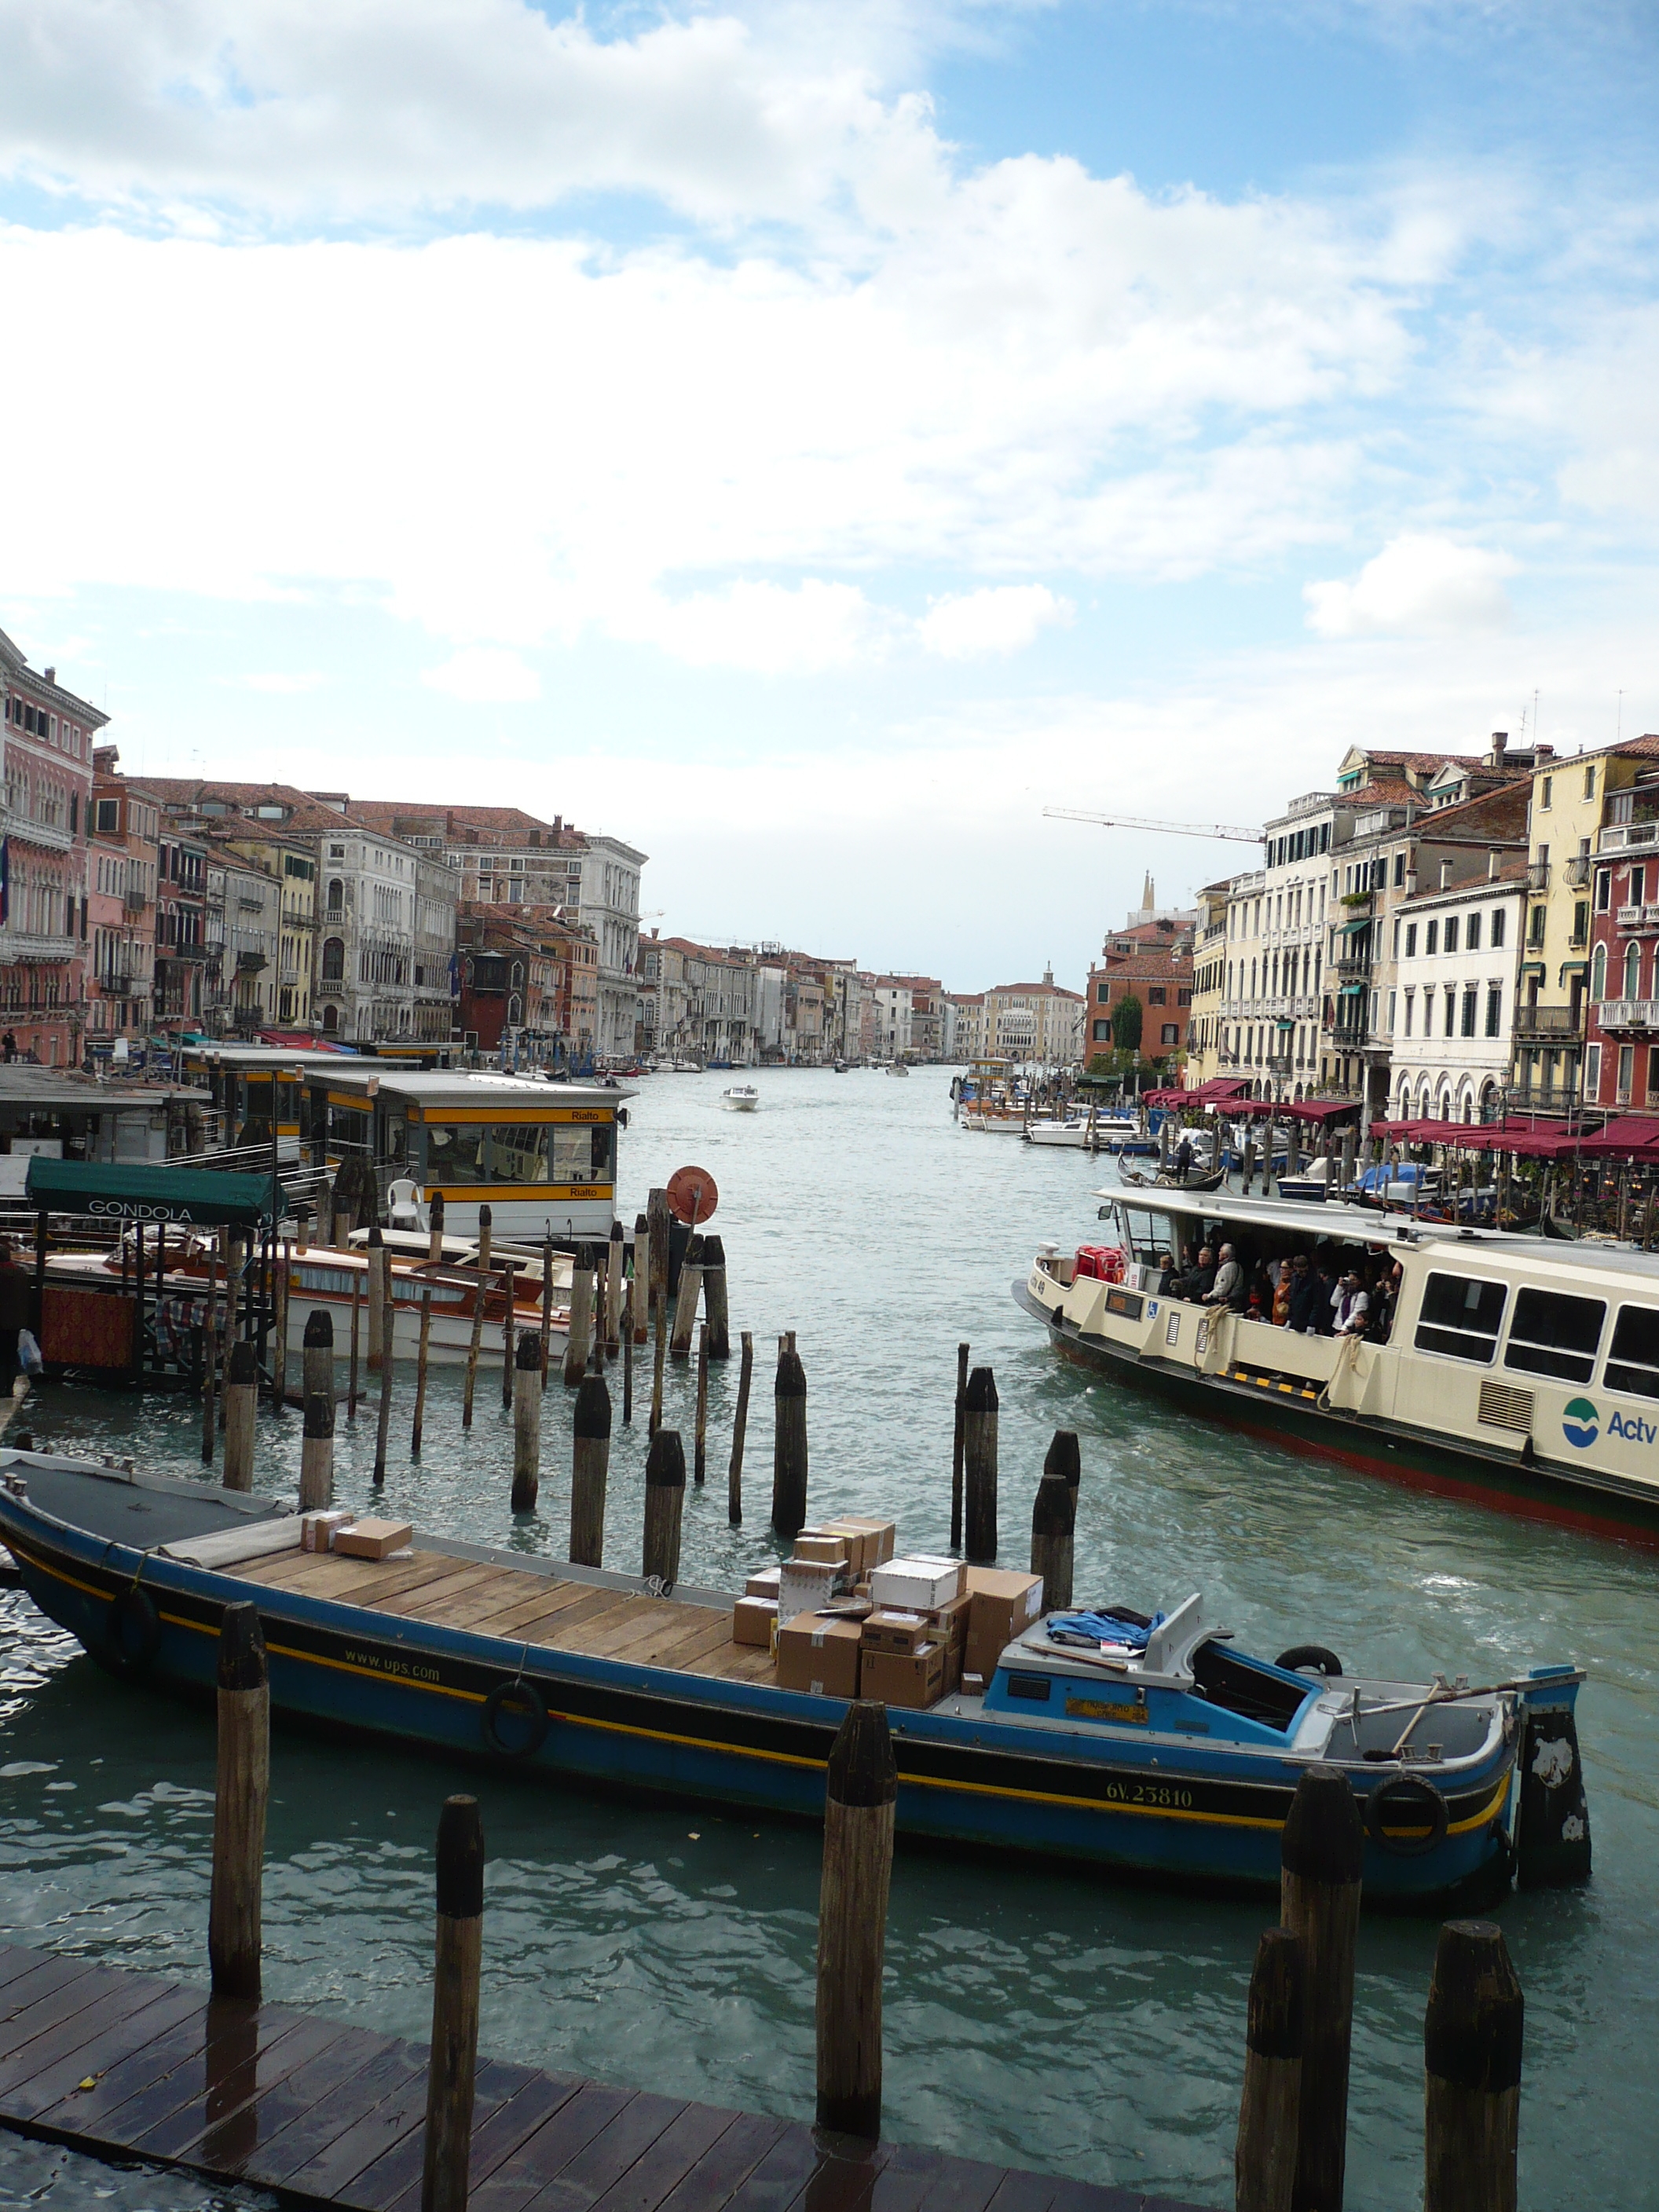
natural, water, cloud, sky, boat, building, watercraft, daytime, boats and boating equipment and supplies, mode of transport, lake, gondola, vehicle, window, dock, morning, city, travel, house, harbor, water transportation, canal, wood, mixed use, channel, port, ship, street, reflection, recreation, tourism, boating, facade, leisure, marina, resort town, vacation, transport, bridge, horizon, sea, downtown, river